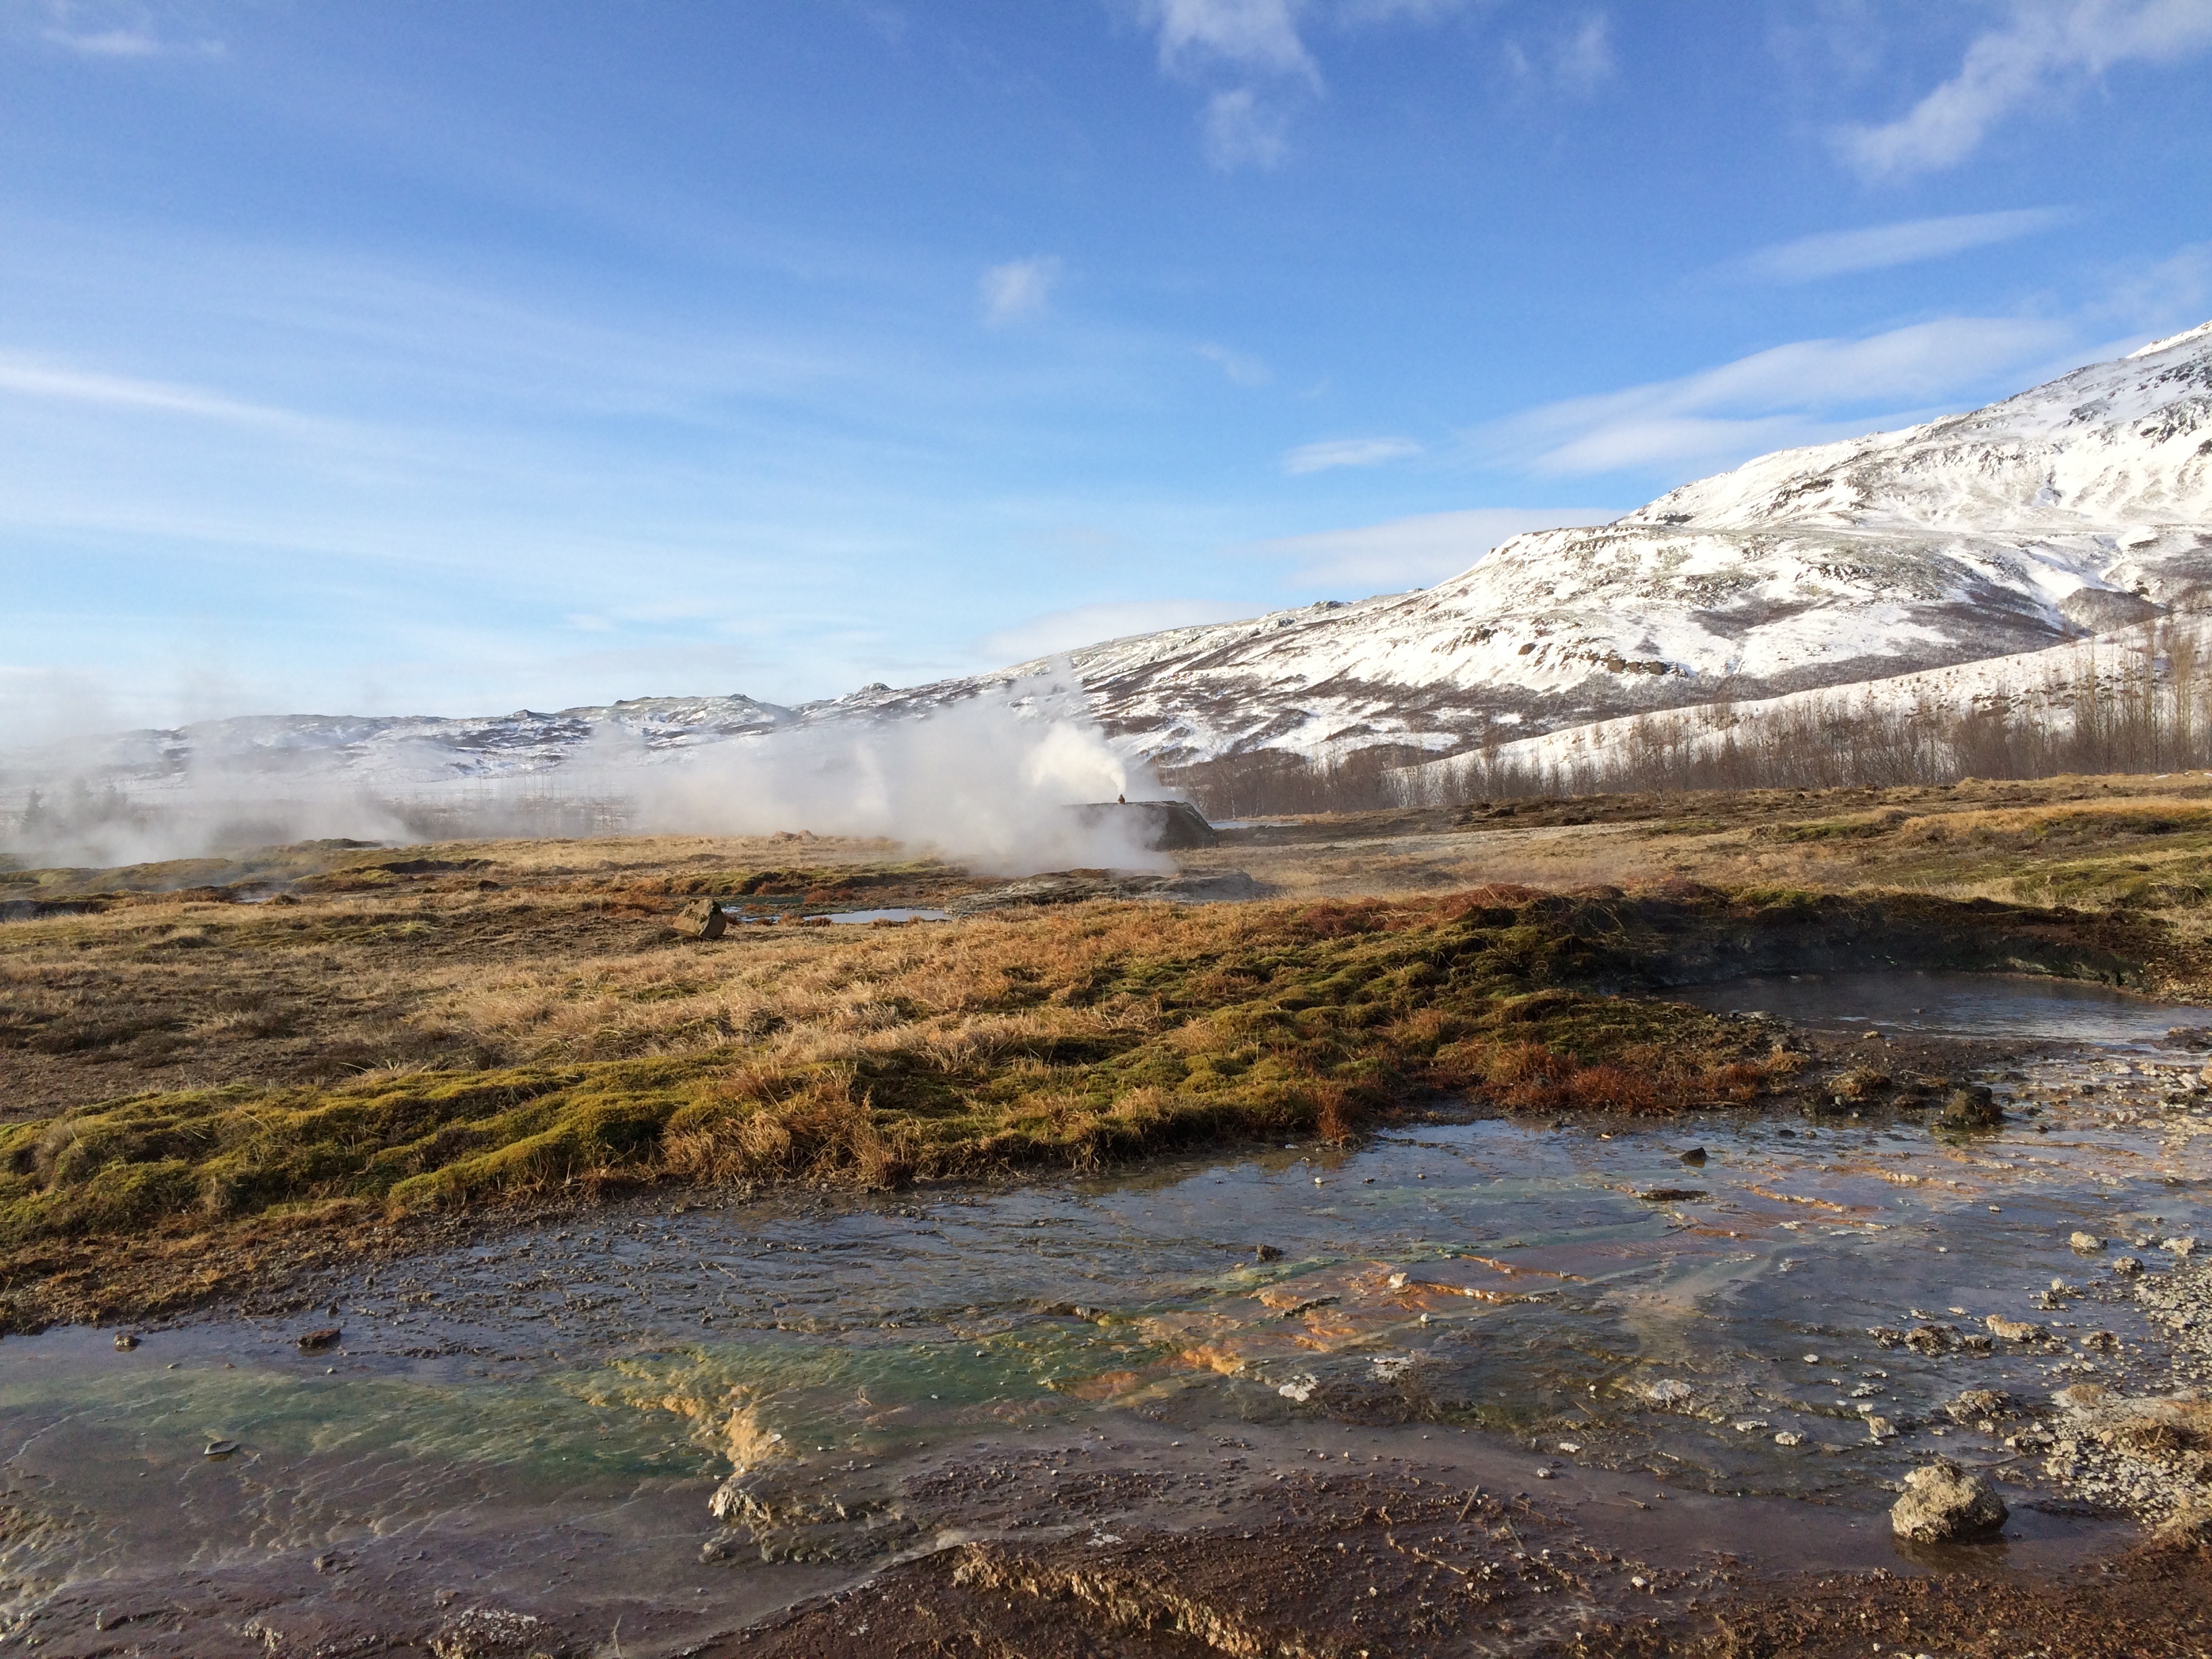
landscape, sea, wilderness, mountain, snow, cloud, lake, ice, fire, iceland, body of water, geology, plateau, geyser, fell, loch, tundra, landform, boiling, natural environment, geographical feature